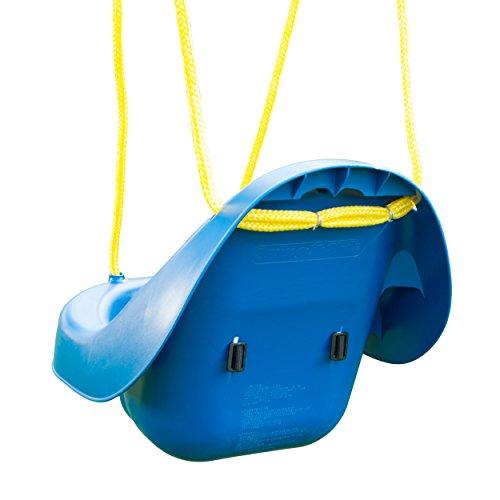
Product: Swing-N-Slide Blue Child Seat
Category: Toys & Games | Sports & Outdoor Play | Play Sets & Playground Equipment
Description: Child swing for the youngest member of your family.
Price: $15.99
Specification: ProductDimensions:13.2x13x10.5inches|ItemWeight:4pounds|ShippingWeight:4.75pounds(Viewshippingratesandpolicies)|ASIN:B01N5XKOYV|Itemmodelnumber:WS4641|Manufacturerrecommendedage:12month-3years